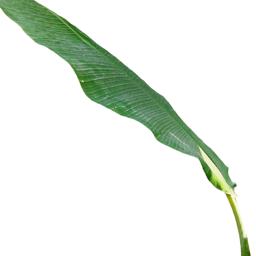
Label: MALBHOG LEAF